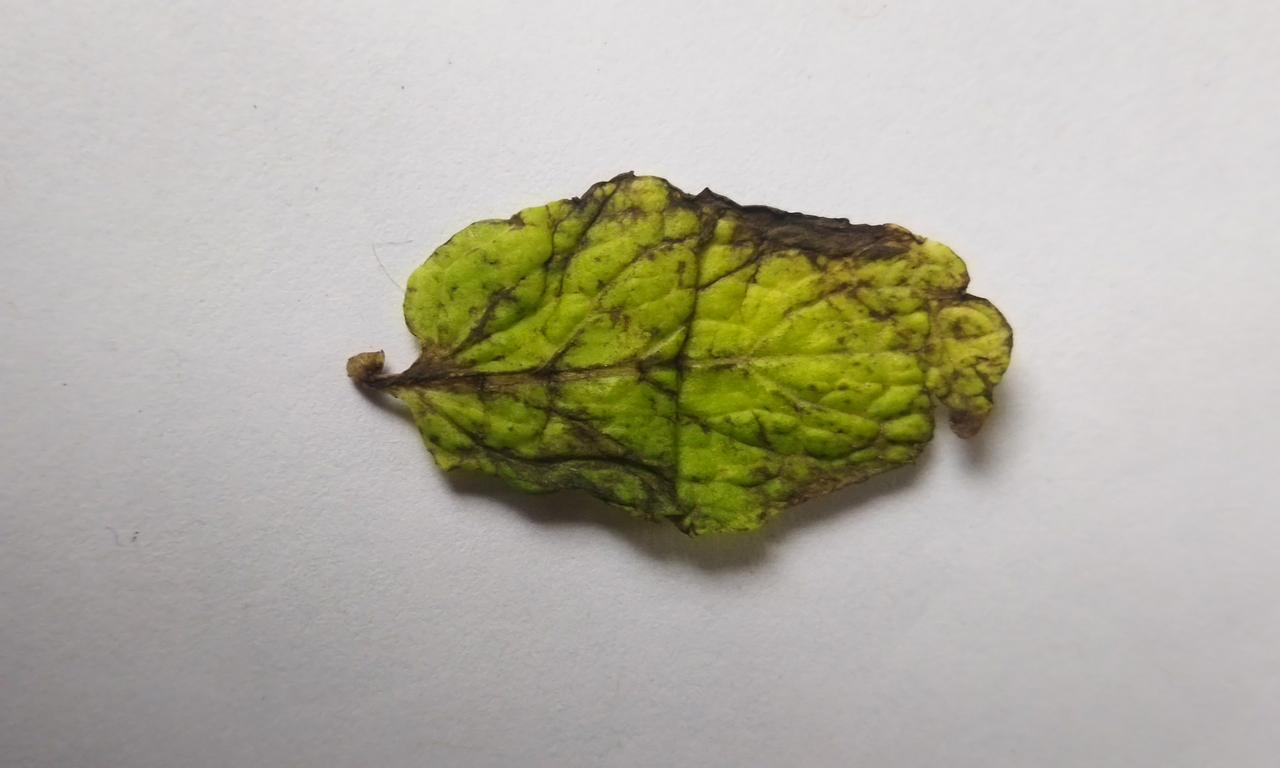
Label: Spoiled